Taxis by country

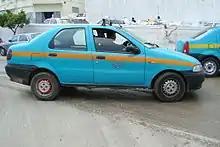
Fiat Siena taxicab in Tangier

Since 2014 the Moroccan taxi industry is living major changes. Historically the taxicabs were Mercedes. Since 2005 with the new touristic transport companies, taxis now can use other types of vehicles.